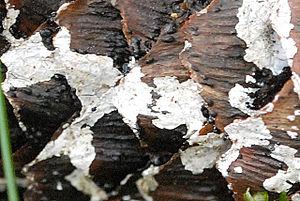
La famille des Atheliaceae est une famille de champignons basidiomycètes de l’ordre des Atheliales.